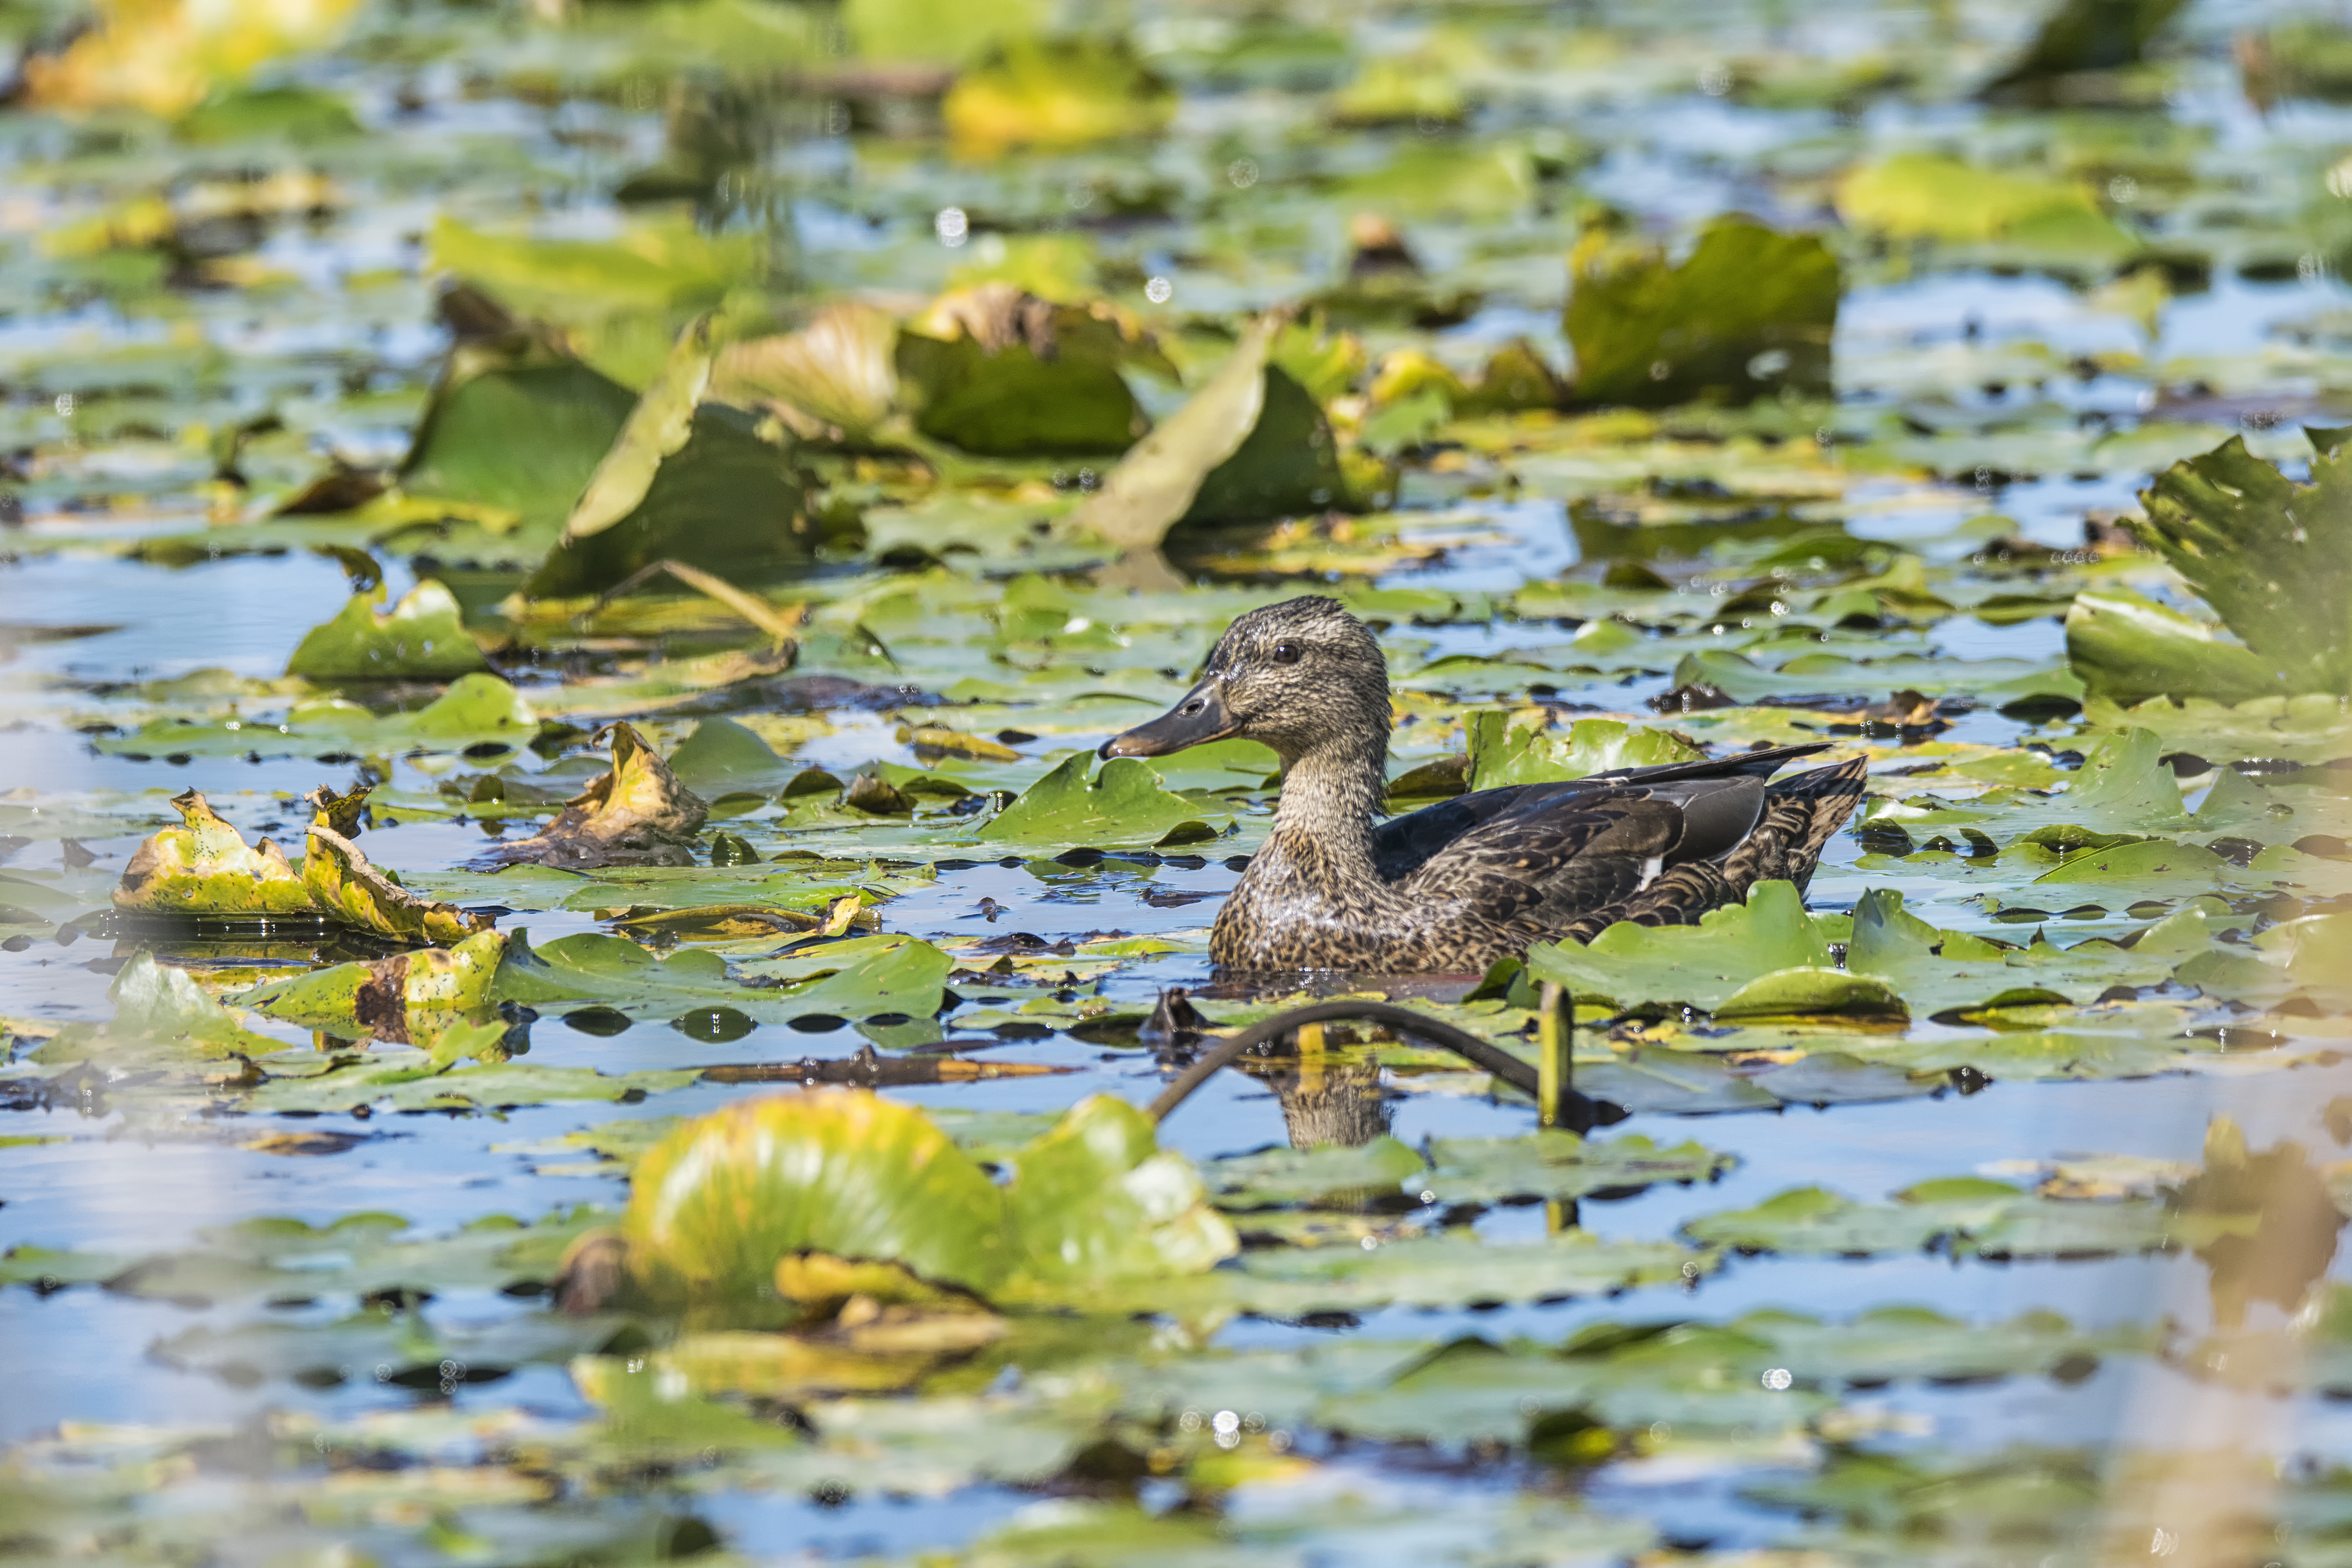
water, nature, bird, flower, river, pond, wildlife, green, reflection, garden, fauna, duck, canada, wetland, quebec, habitat, colvert, waterfowl, water bird, mallard, canard, sherbrooke, oiseau, ducks geese and swans